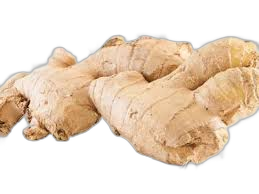
Waste category: biological